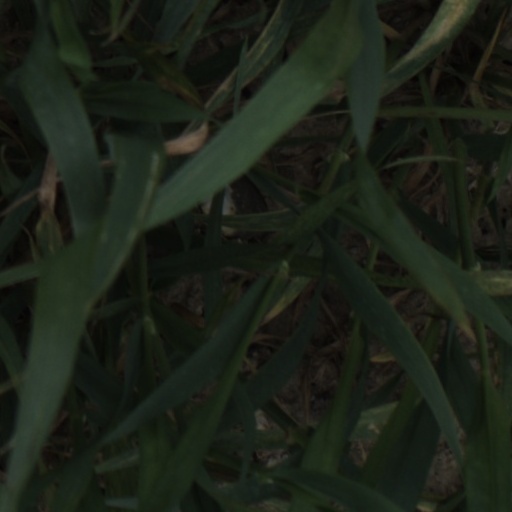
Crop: wheat